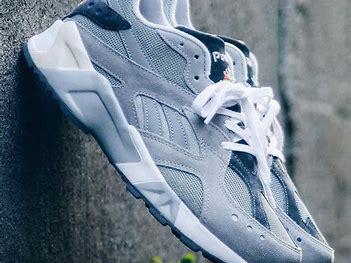
Brand: Reebok
Model: Aztrek